Zakaria Diallo

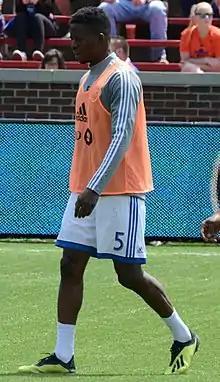
Diallo with Montreal Impact in 2019

Zakaria Diallo (born 11 August 1986) is a French-Senegalese professional footballer who plays as a centre-back, who is currently a free agent.